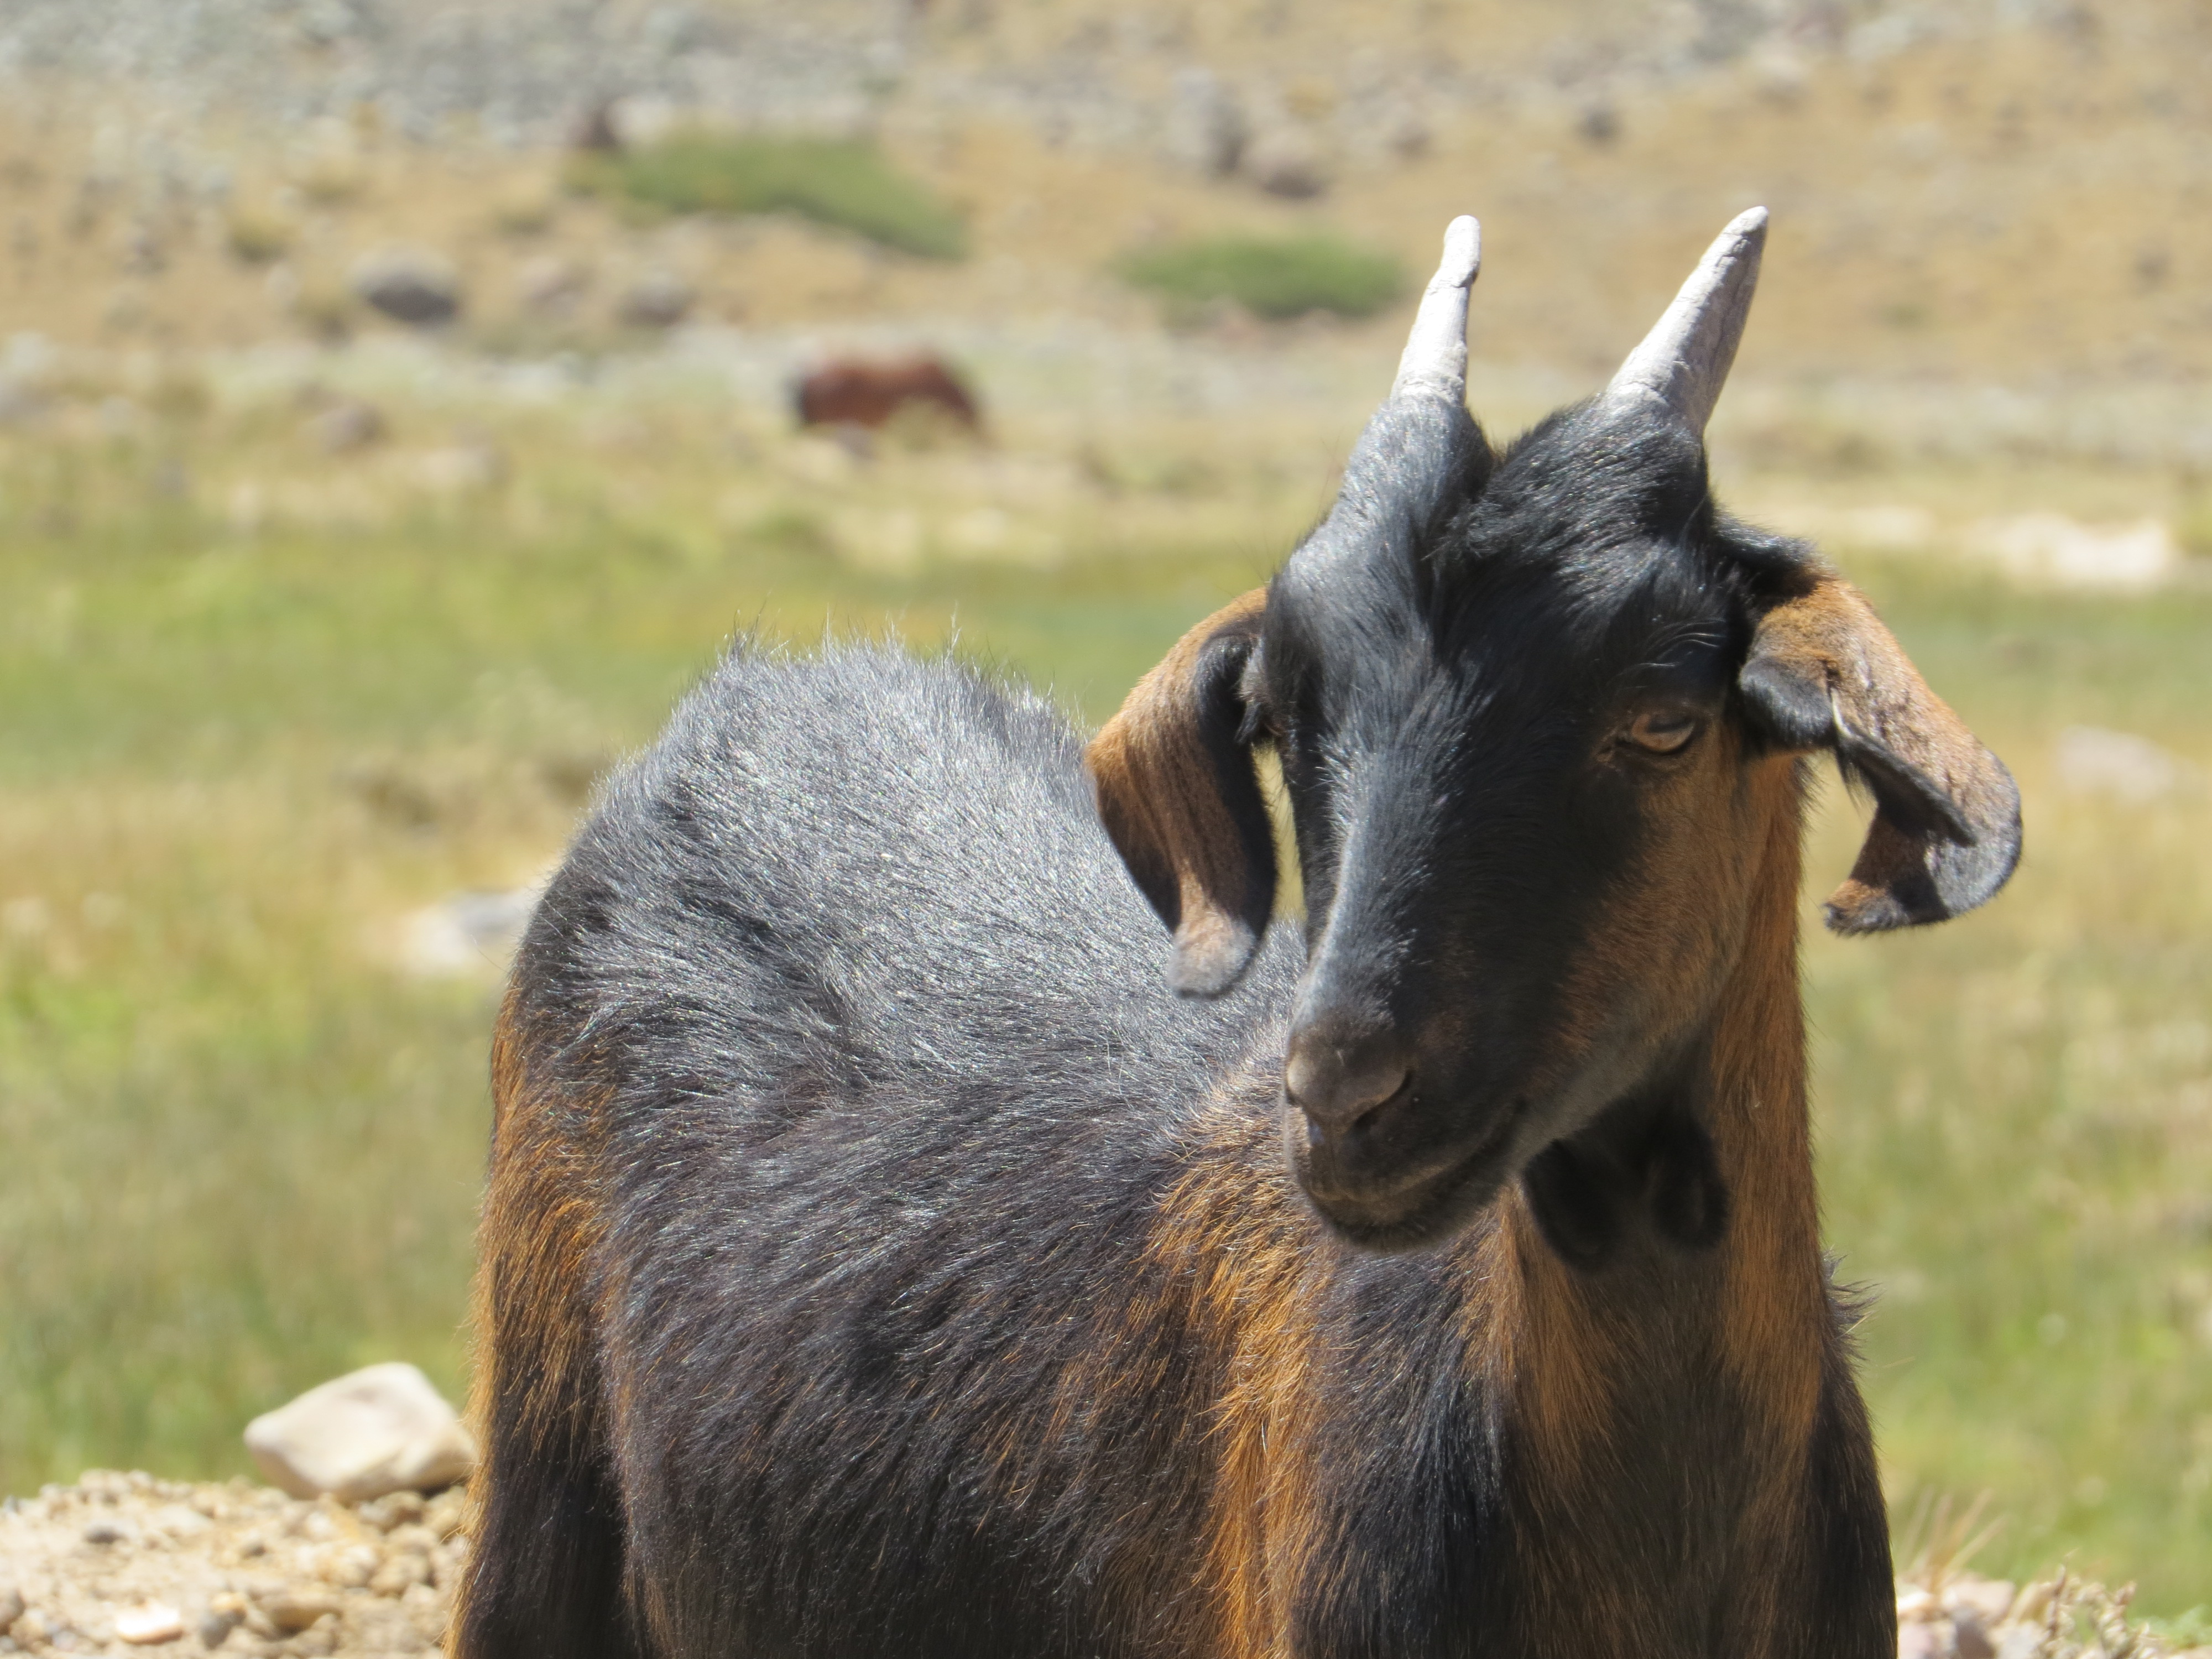
goat, mountain range, chile, reservoir, mammal, goats, vertebrate, horn, feral goat, goat antelope, mountain goat, wildlife, cow goat family, snout, livestock, chamois, pasture